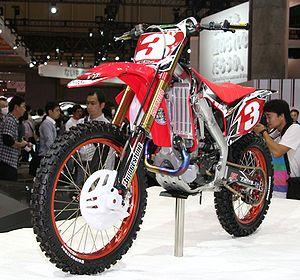
Le moto-cross ou motocross est un sport extrême de compétition motocycliste consistant en une course de vitesse sur un circuit tout-terrain accidenté. La première course de moto-cross se déroula à Camberley dans le Surrey en 1924. Le sport connut ensuite un essor important en Grande-Bretagne, puis en Belgique et en France. Il gagna peu à peu l’Europe centrale puis les États-Unis où il a attiré un nombre croissant de pratiquants.